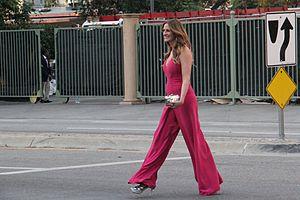
Julia Roberts [ ʒylja ʁɔbɛʁt͡s] est une actrice et productrice américaine, née le 28 octobre 1967 à Smyrna.